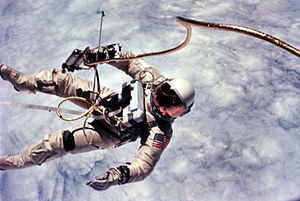
Edward Higgins White / Hædersbevisninger efter sin død
Edward Higgins White II, var en amerikansk testpilot og astronaut.